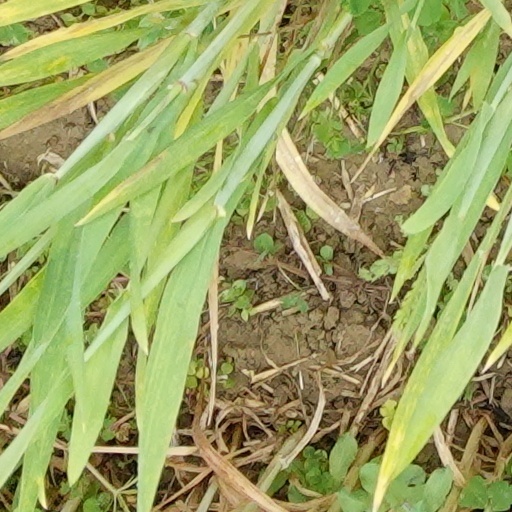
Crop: wheat